John Grandy

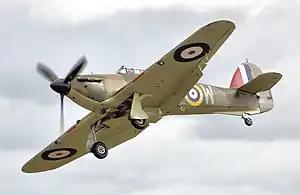
Hawker Hurricane, a type flown by Grandy during the Battle of Britain

Grandy was given command of No. 210 Group RAF defending the Port of Tripoli in February 1943 and then went to Egypt to command No. 73 Operational Training Unit at RAF Abu Suwayr in September 1943. Having been promoted to the temporary rank of group captain on 1 July 1944, he became Officer Commanding No. 341 Wing fighting the Japanese in the Far East in February 1945. He became Senior Air Staff Officer at Headquarters No. 232 Group in September 1945 and was awarded the Distinguished Service Order on 19 October 1945.